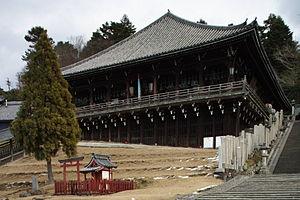
Le terme « trésor national » est utilisé au Japon depuis 1897 pour désigner les biens les plus précieux du patrimoine culturel du Japon bien que la définition et les critères aient changé depuis la création du terme. Les bâtiments des temples bouddhistes de cette liste ont été classés Trésors nationaux du Japon quand la loi pour la protection des biens culturels est entrée en vigueur le 9 juin 1951. Les pièces sont choisies par le ministère de l'Éducation, de la Culture, des Sports, des Sciences et de la Technologie sur le fondement de leur « valeur artistique ou historique particulièrement élevée ». Cette liste présente 152 entrées de bâtiments de temples Trésors nationaux de la fin du VIIᵉ siècle classique au début de l'époque d'Edo moderne du XIXᵉ siècle. Le nombre d'édifices répertoriés dans cette liste est supérieur à 152, parce que, dans certains cas, des groupes de bâtiments liés entre eux sont réunis pour former une seule entrée. Les structures comprennent des bâtiments principaux tels que le kon-dō, le hon-dō, le butsuden, des pagodes, des portes, un beffroi, des couloirs et d'autres bâtiments et édifices qui font partie d'un temple bouddhiste.